Church of the Nativity of the Blessed Virgin Mary, Lympstone

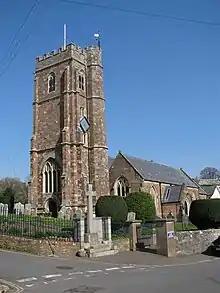

The Church of the Nativity of the Blessed Virgin Mary is the parish church of Lympstone in Devon, England. It is a Grade II* listed building.